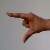
The image shows a hand gesture representing the letter 'Z' in Indian Sign Language.